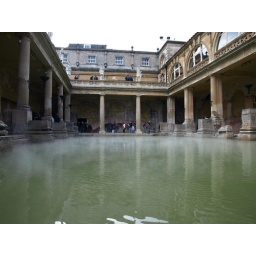
A sudden rain shower ruined the sky, but led to a layer of mist over the bath water (46C).